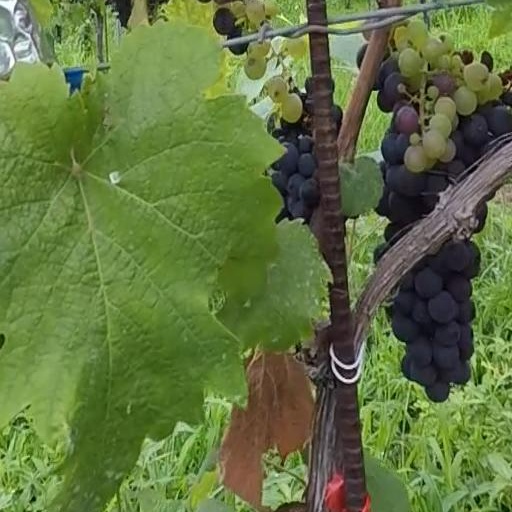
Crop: grape